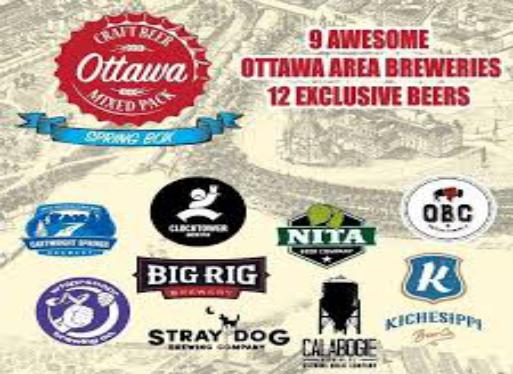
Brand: kichesippi-2
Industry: Food